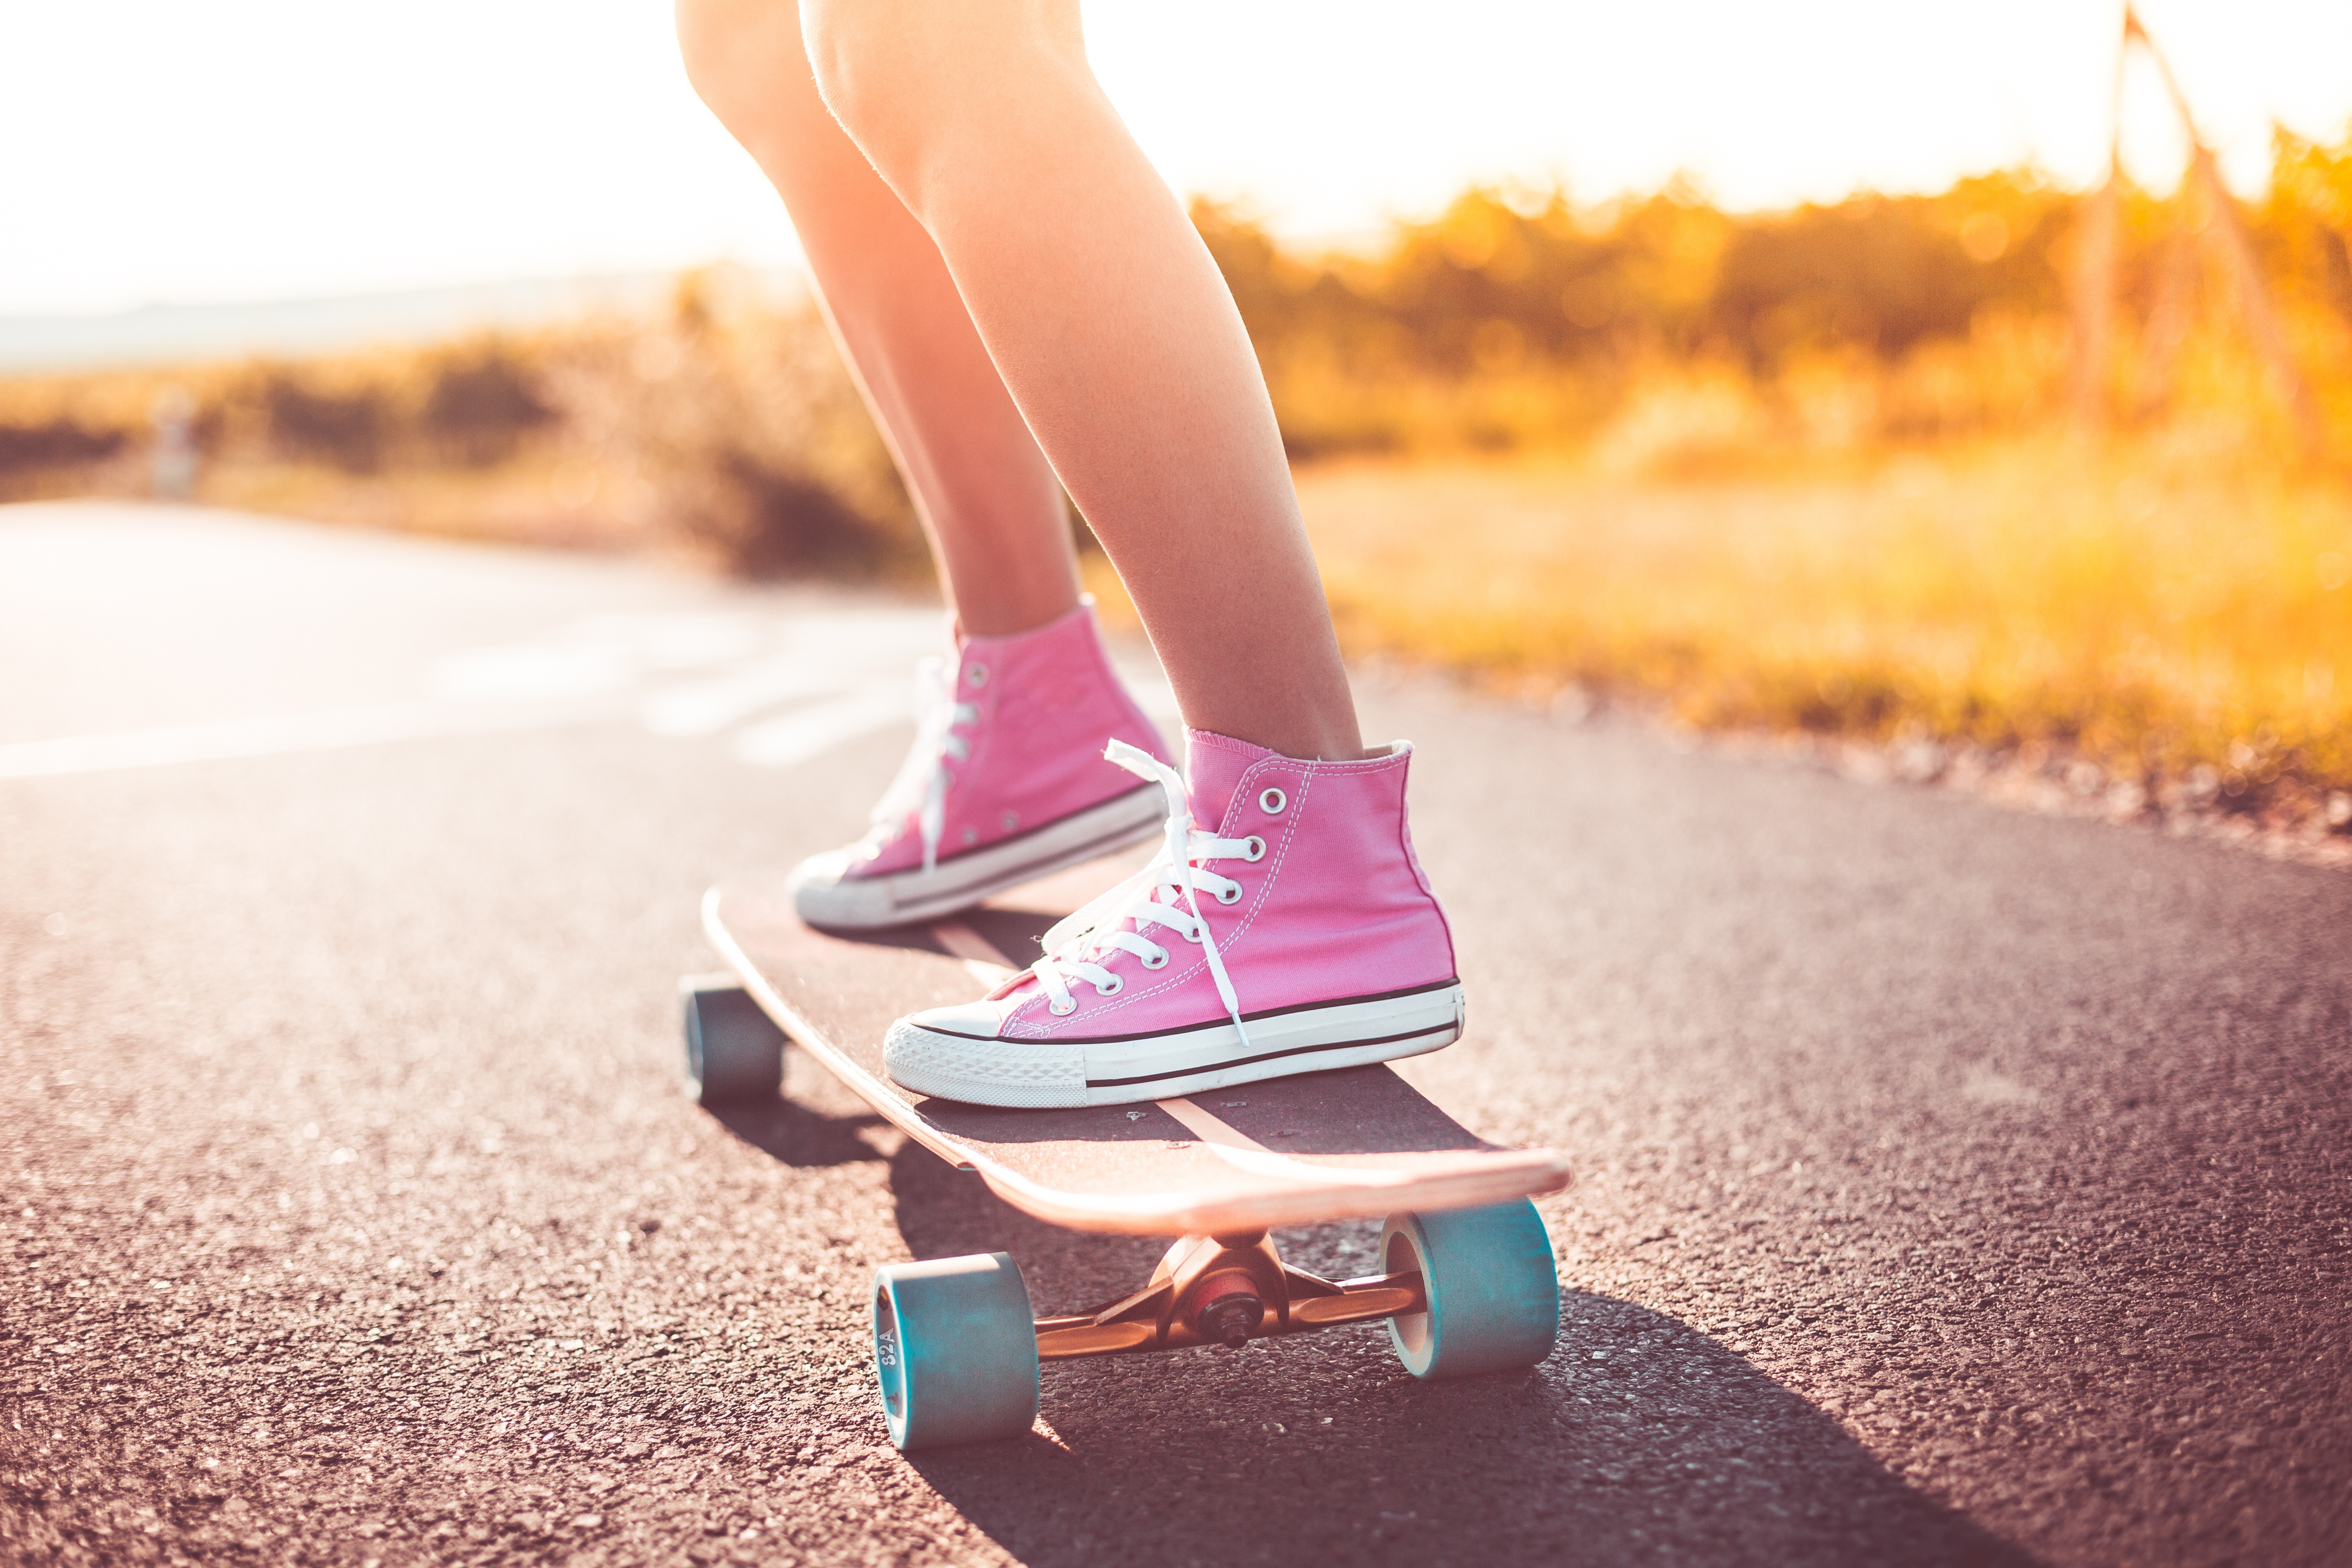
longboarding, longboard, skateboard, skateboarding, Skateboarding Equipment, human leg, recreation, sports equipment, pink, footwear, leg, ankle, boardsport, skateboarder, shoe, skate shoe, asphalt, calf, freeride